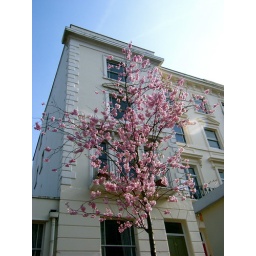
A beautiful pink tree contasted by the lovely white houses in Notting Hill